At Point Blank (TV series)

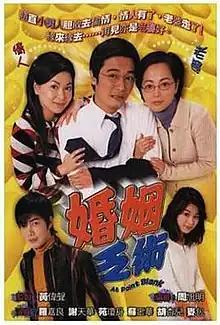

At Point Blank is a Hong Kong romantic drama television series produced by TVB and starring Gallen Lo, Michael Tse, Kingdom Yuen and Louisa So. It was released overseas in August 2001 and premiered in Hong Kong on 17 November 2006.